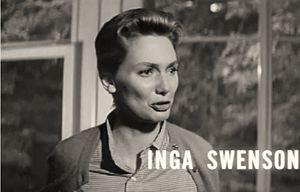
Inga Swenson est une actrice américaine, née le 29 décembre 1932 à Omaha.